Lumen Martin Winter

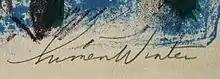
Photo of Lumen Martin Winter's signature from one of his prints

The youngest of three children, Lumen Martin Winter was born December 12, 1908, in Ellery, Illinois, to parents, William Grant Winter (1863-1945) and Blanche Nicholson Winter (1876-1909). His father was an engineer who designed farm equipment and wagons. Lumen's mother Blanche died when he was an infant. After Blanche's death, William Winter briefly put his children in an orphanage before moving the family to a ranch in Belpre, Kansas where he married Blanche's sister, Margaret. The ranch was located on the outskirts of the old Santa Fe Trail, where Winter observed seeing ruts in the ground from the countless early pioneer wagons that undertook the westward expansion journey in the 19th century. Just before entering high school in the early 1920s, Winter's family relocated to Grand Rapids, Michigan.